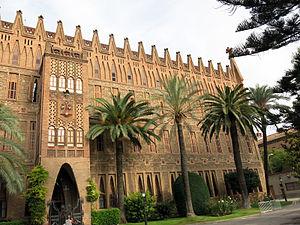
Le Collège Sainte Thérèse est une œuvre de l'architecte moderniste catalan Antoni Gaudí. Situé dans l'ancienne commune de Sant Gervasi – le quartier barcelonais de Tres Torres – il fut conçu par saint Éric d'Ossó pour créer un collège religieux pour la compagnie Sainte-Thérèse de Jésus qu'il avait lui-même fondée.